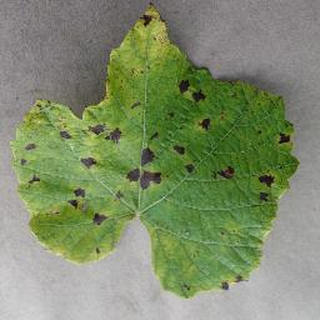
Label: grape_leaf_blight